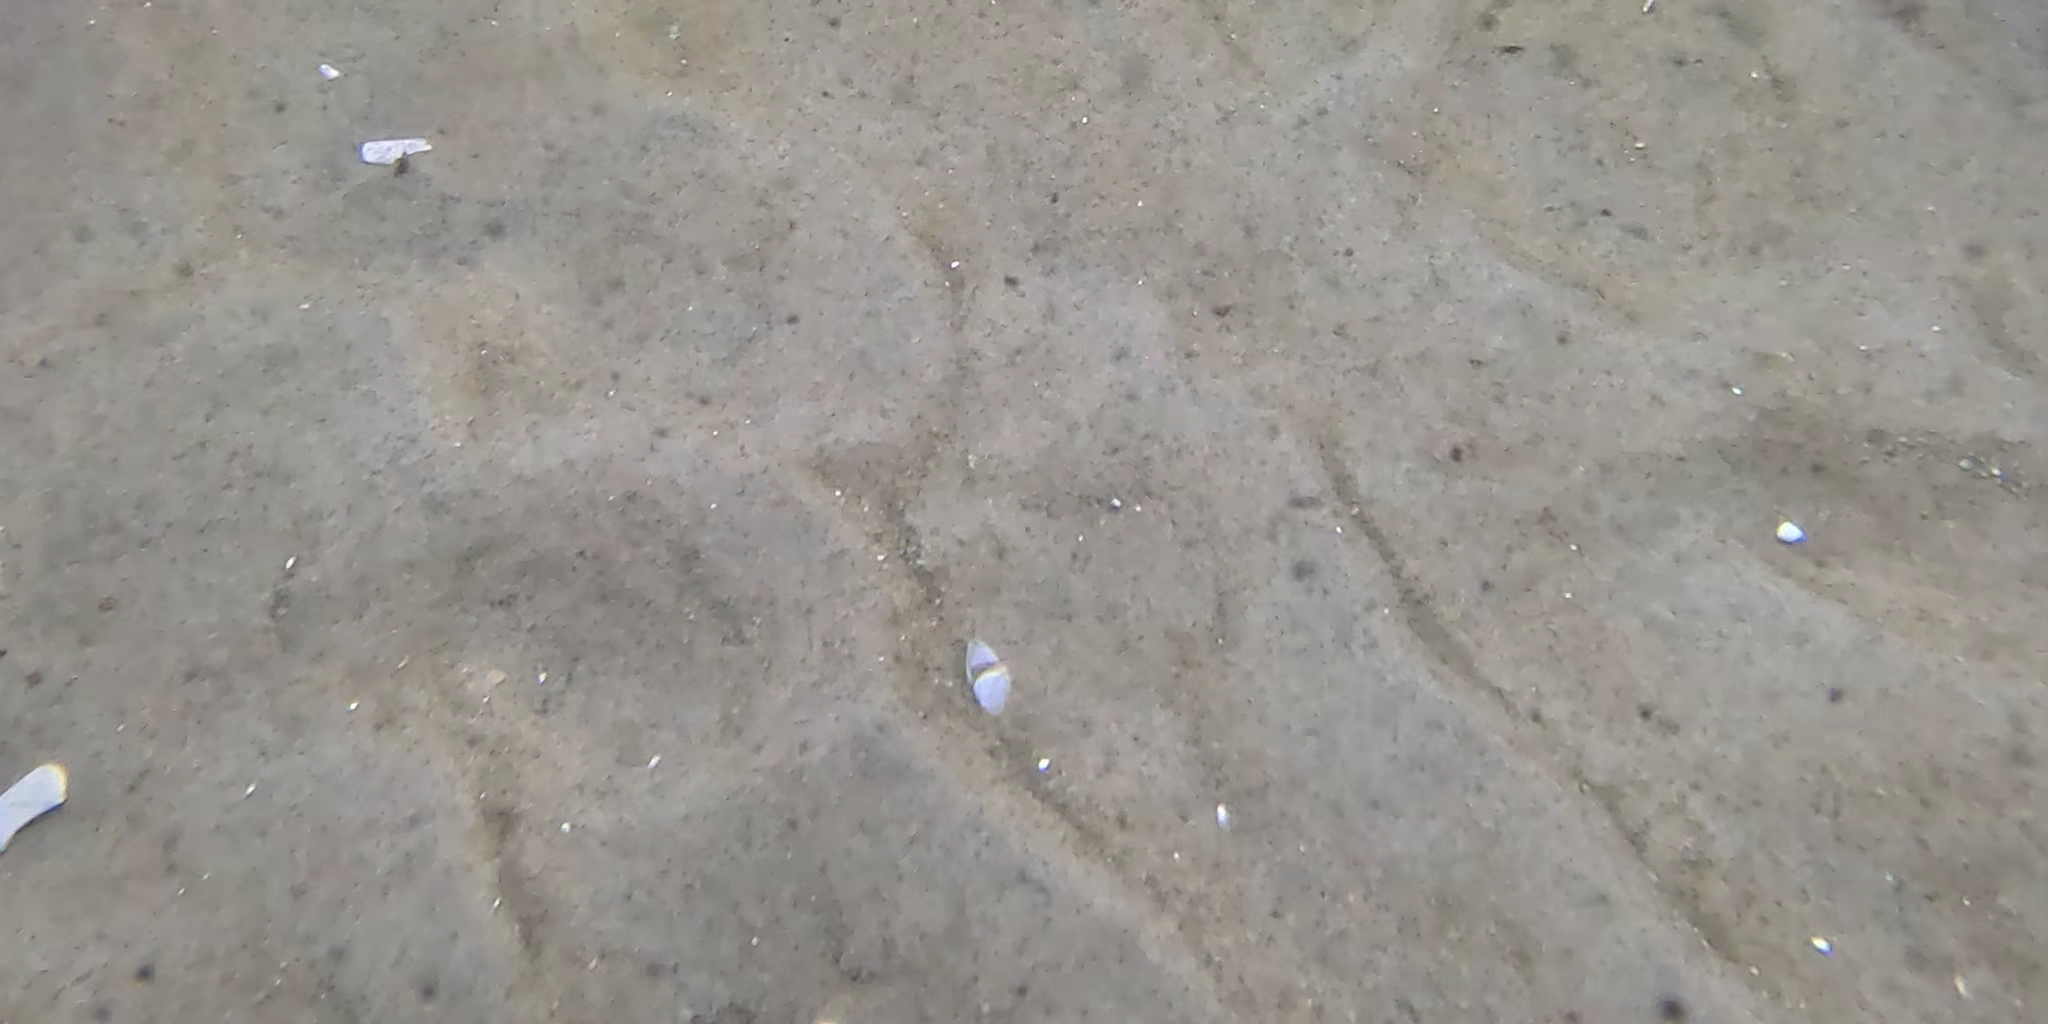
Seabed habitat: sand